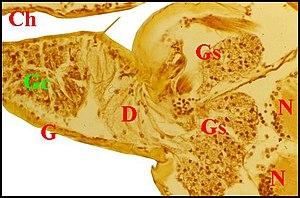
Coupe parasagittale du prosoma de Leptoneta fagei mâle montrant les glandes ""salivaires"" ""classiques"" et les glandes ""sexuelles""."
Les glandes gnathocoxales, qualifiées aussi de glandes salivaires, sont des organes sécréteurs péri-buccaux situés dans les gnathocoxae ou lames maxillaires des Araignées. Elles présentent fréquemment un dimorphisme sexuel remarquable découvert par A. Lopez chez Araniella cucurbitina au début des années 70 et retrouvé ultérieurement par cet auteur qui le décrivit dans divers autres groupes systématiques.